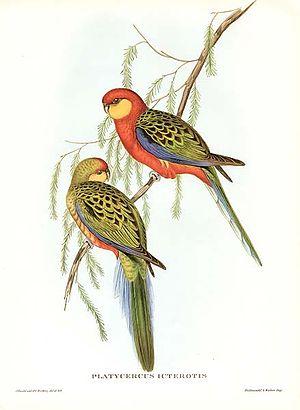
La Perruche à oreilles jaunes, aussi dit Perruche de Stanley, est une espèce australienne d'oiseaux appartenant à la famille des Psittacidae.